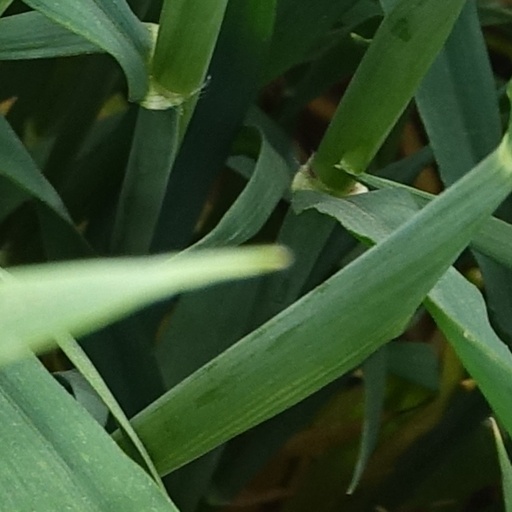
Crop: wheat